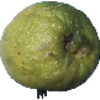
Label: limes